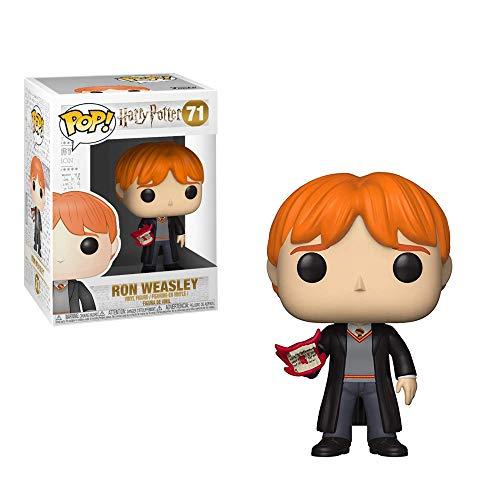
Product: Funko 35517 Pop! Harry PotterRon with Howler, Standard, Multicolor
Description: From Harry Potter, Ron with howler, as a stylized POP vinyl from Funko.
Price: $10.99
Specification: ProductDimensions:2.5x2.5x3.8inches|ItemWeight:4ounces|ShippingWeight:4ounces(Viewshippingratesandpolicies)|ASIN:B07HJC7D18|Itemmodelnumber:35517|Manufacturerrecommendedage:3months-8years